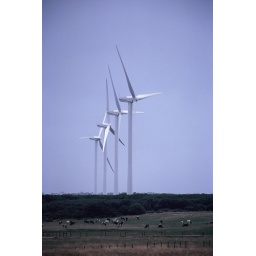
...amongst wind turbines against a clear coastal sky, wonthagi, bass coast of victoria ( F1020029 )